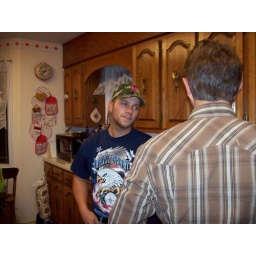
boys hanging out in the kitchen like true Maritimers